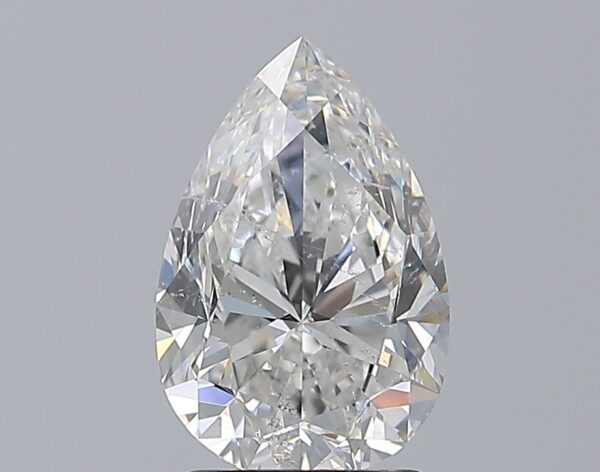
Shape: pear
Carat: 2.01
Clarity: SI2
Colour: F
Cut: VG
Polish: EX
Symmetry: EX
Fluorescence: N
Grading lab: GIA
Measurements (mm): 10.29 x 6.8 x 4.45